Democratic Union of Cameroonian Women

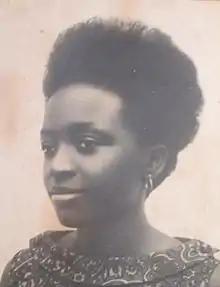
"Marthe Ekemeyong Moumié: Political Activist and Strategist in Cameroon's Anti-Colonial Movement"

A member of both the UPC and a co-founder of UDEFEC, Mounie and her husband, who was also a member of UPC, suffered distresses from UPC activists from 1955 until its illegal dissolution by the French government. Her husband, Felix-Roland Moumié served as the leader of the struggle for Cameroon's independence, and was officially proclaimed a national hero by the law. Moumié was arrested and deported from Cameroon to Egypt in 1957, then went into exile in 1959, moving between various countries in Africa. In 1969, Moumié was arrested again in Eq. Guinea, and extradited to Cameroon, where she would spend 3 years in prison until her release in 1972.